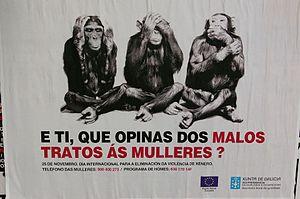
Les violences sexuelles faites aux femmes au travail désignent des violences à caractère sexuel dans un contexte professionnel, par exemple, des harcèlements et agissements à connotation sexuelle non sollicité ou encore à demander un acte sexuel forcé sous peine de sanction.